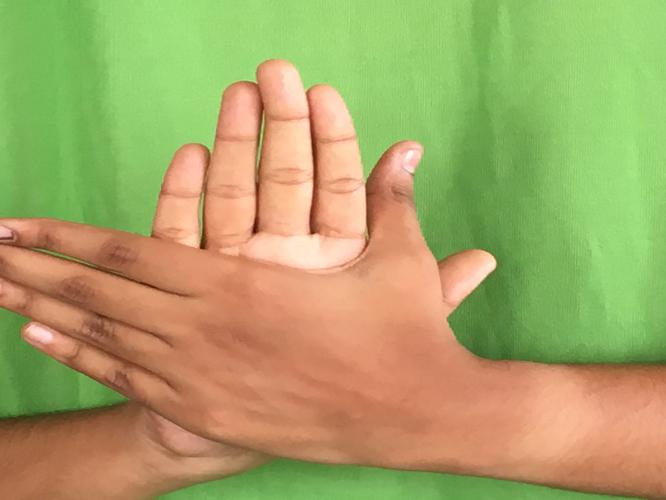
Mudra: Chakra
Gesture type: double_hand